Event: Nepal Earthquake
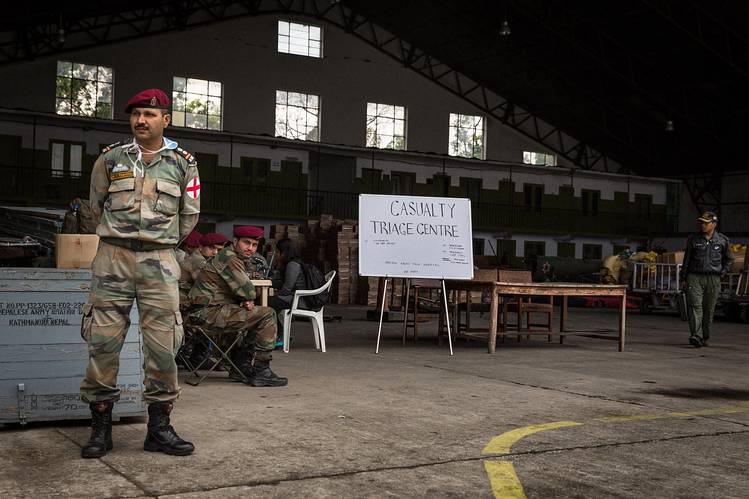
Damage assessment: no_damage